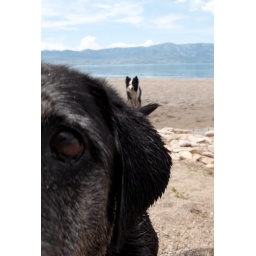
Throw ball in water NOW